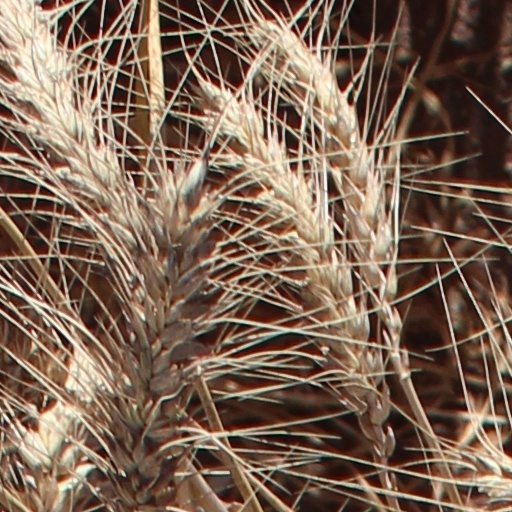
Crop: wheat